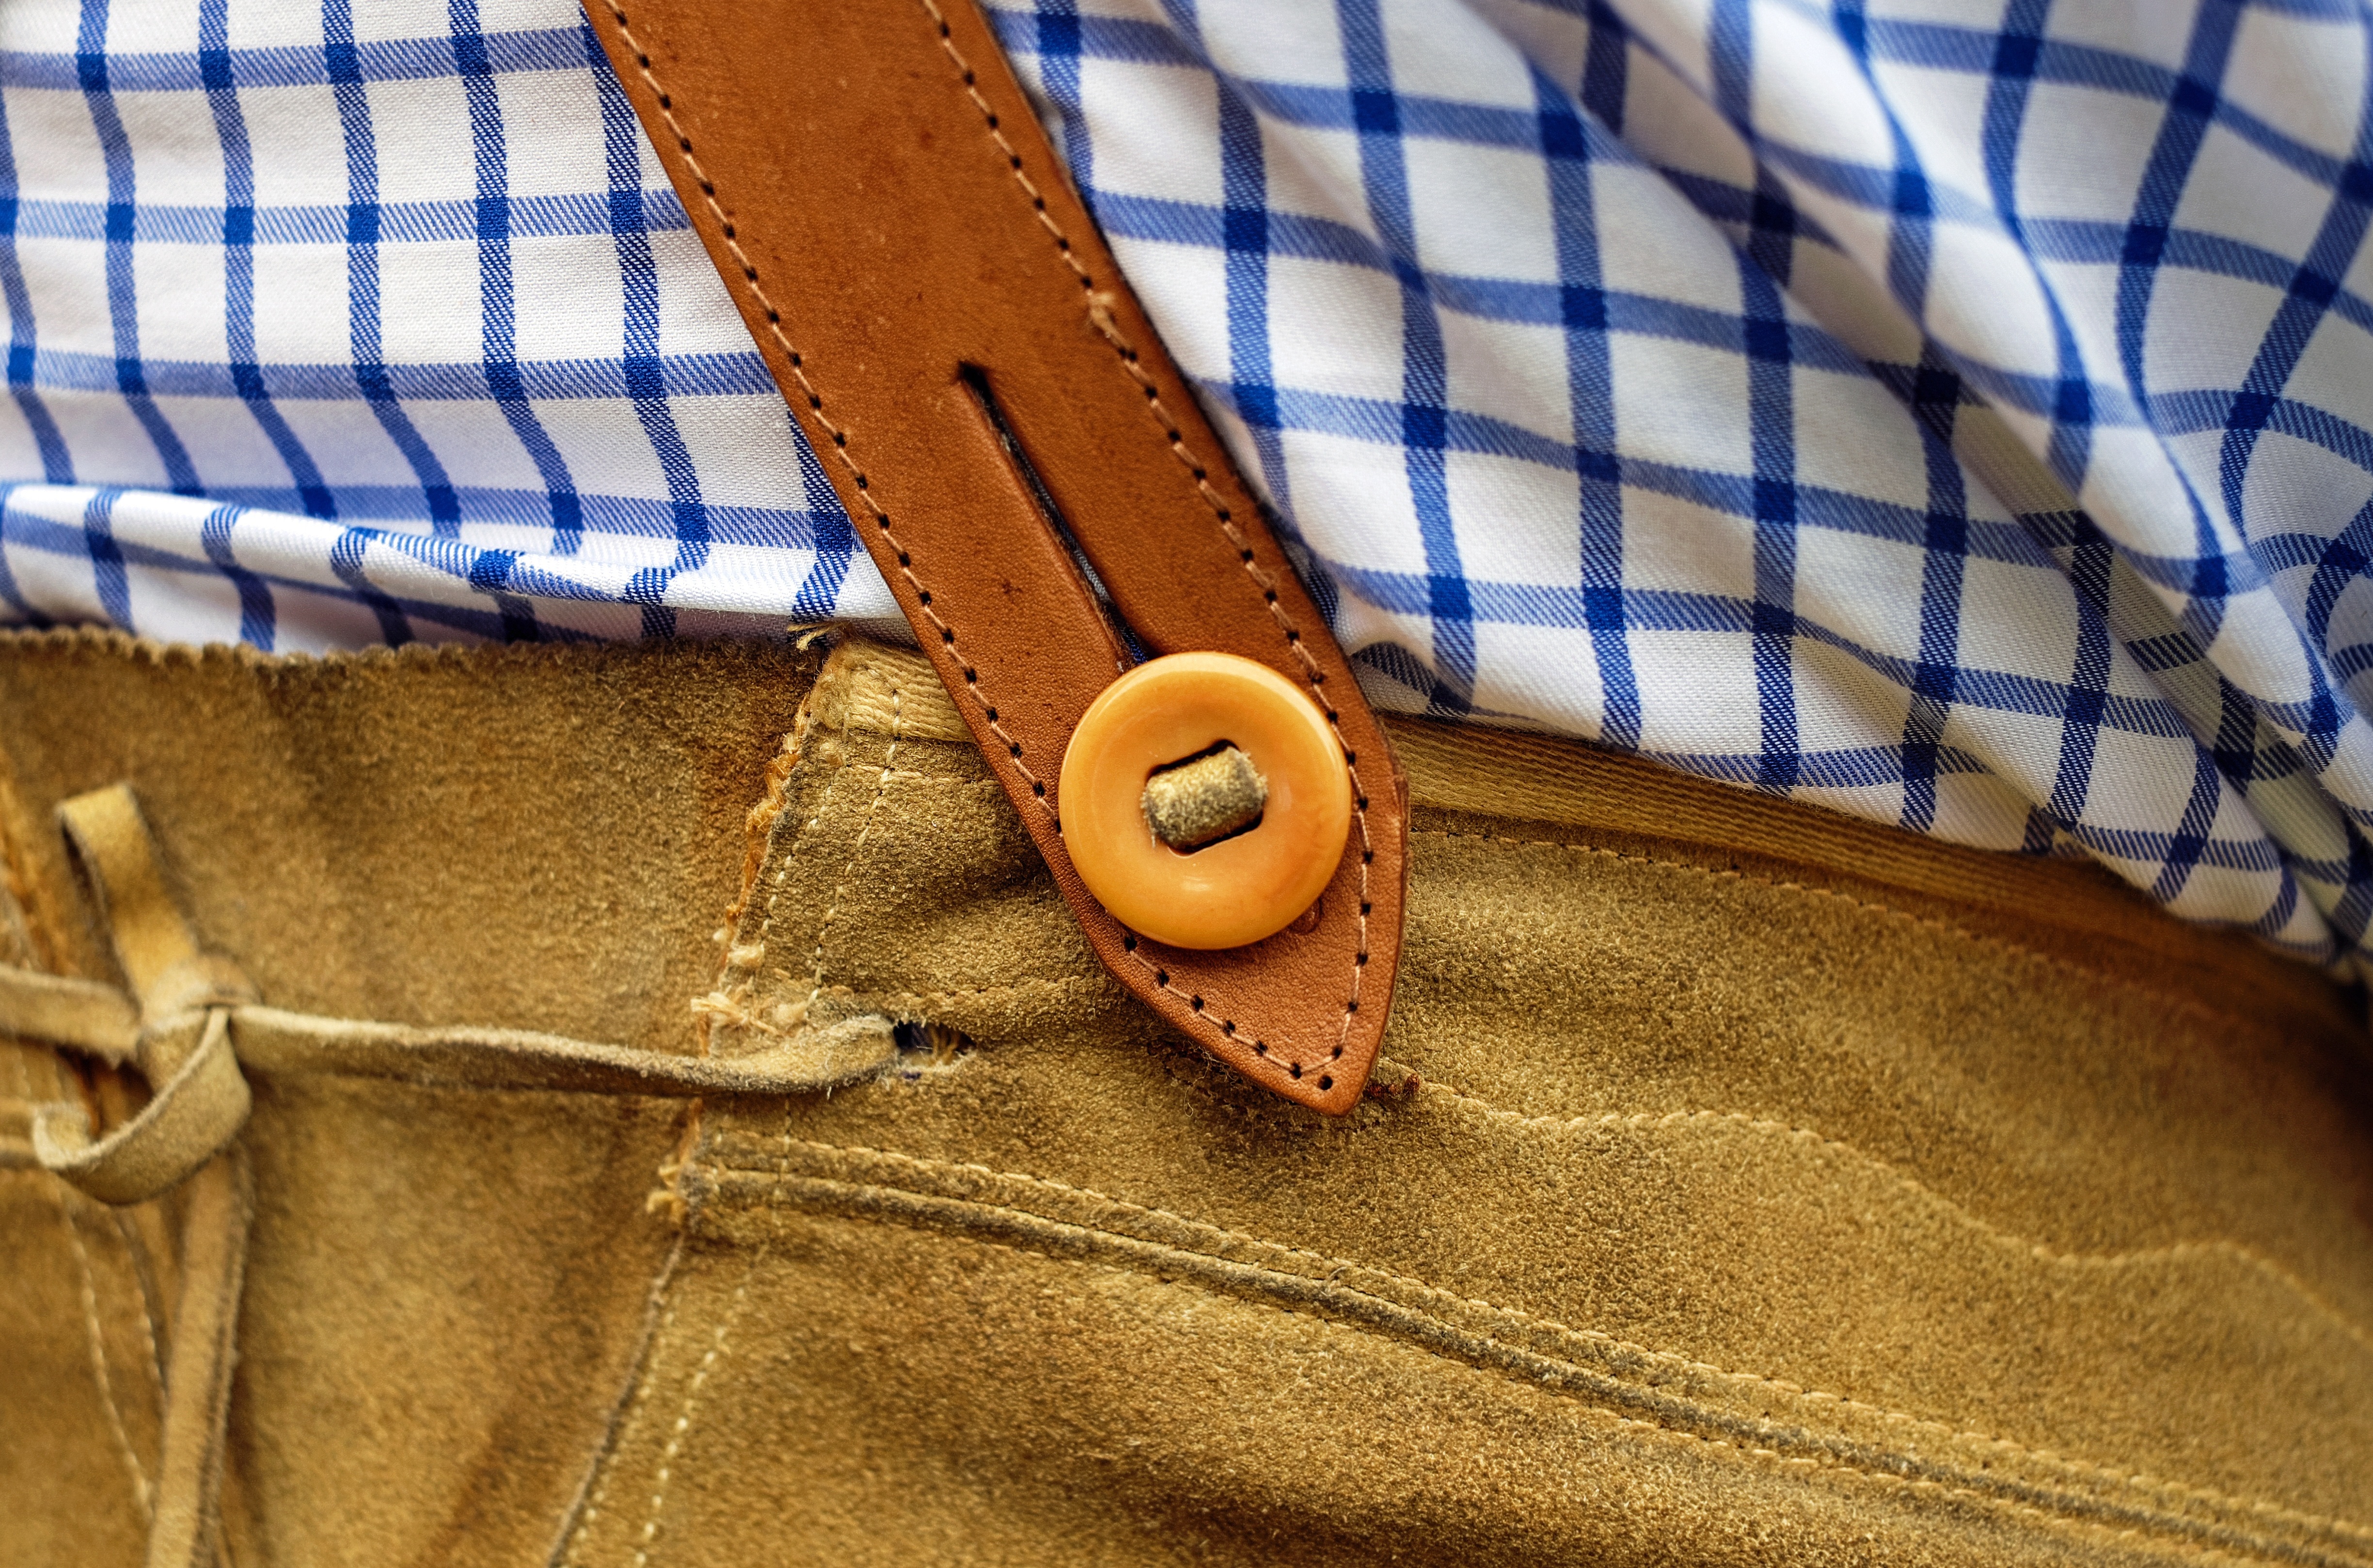
hand, man, wood, leather, pattern, button, textile, costume, customs, leather pants, leather strap, fashion accessory